Jesse James' Kid

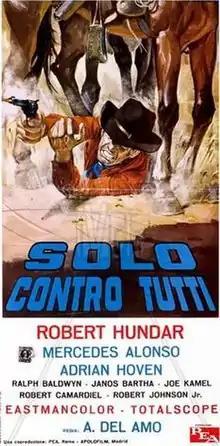

Jesse James' Kid (also known as "Son of Jesse James") is a 1965 Spanish-Italian Spaghetti Western film directed by Antonio del Amo.